Catholic Church in England and Wales

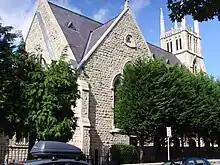
St Andrew Bobola Church, Hammersmith regarded as the Polish "garrison" church

A proportion of the Anglicans who were involved in the Oxford Movement or "Tractarianism" were ultimately led beyond these positions and converted to the Catholic Church, including, in 1845, the movement's principal intellectual leader, John Henry Newman. More new Catholics would come from the Anglican Church, often via high Anglicanism, for at least the next hundred years, and something of this continues.